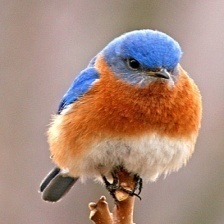
Species: EASTERN BLUEBIRD
Scientific name: SIALIA SIALIS